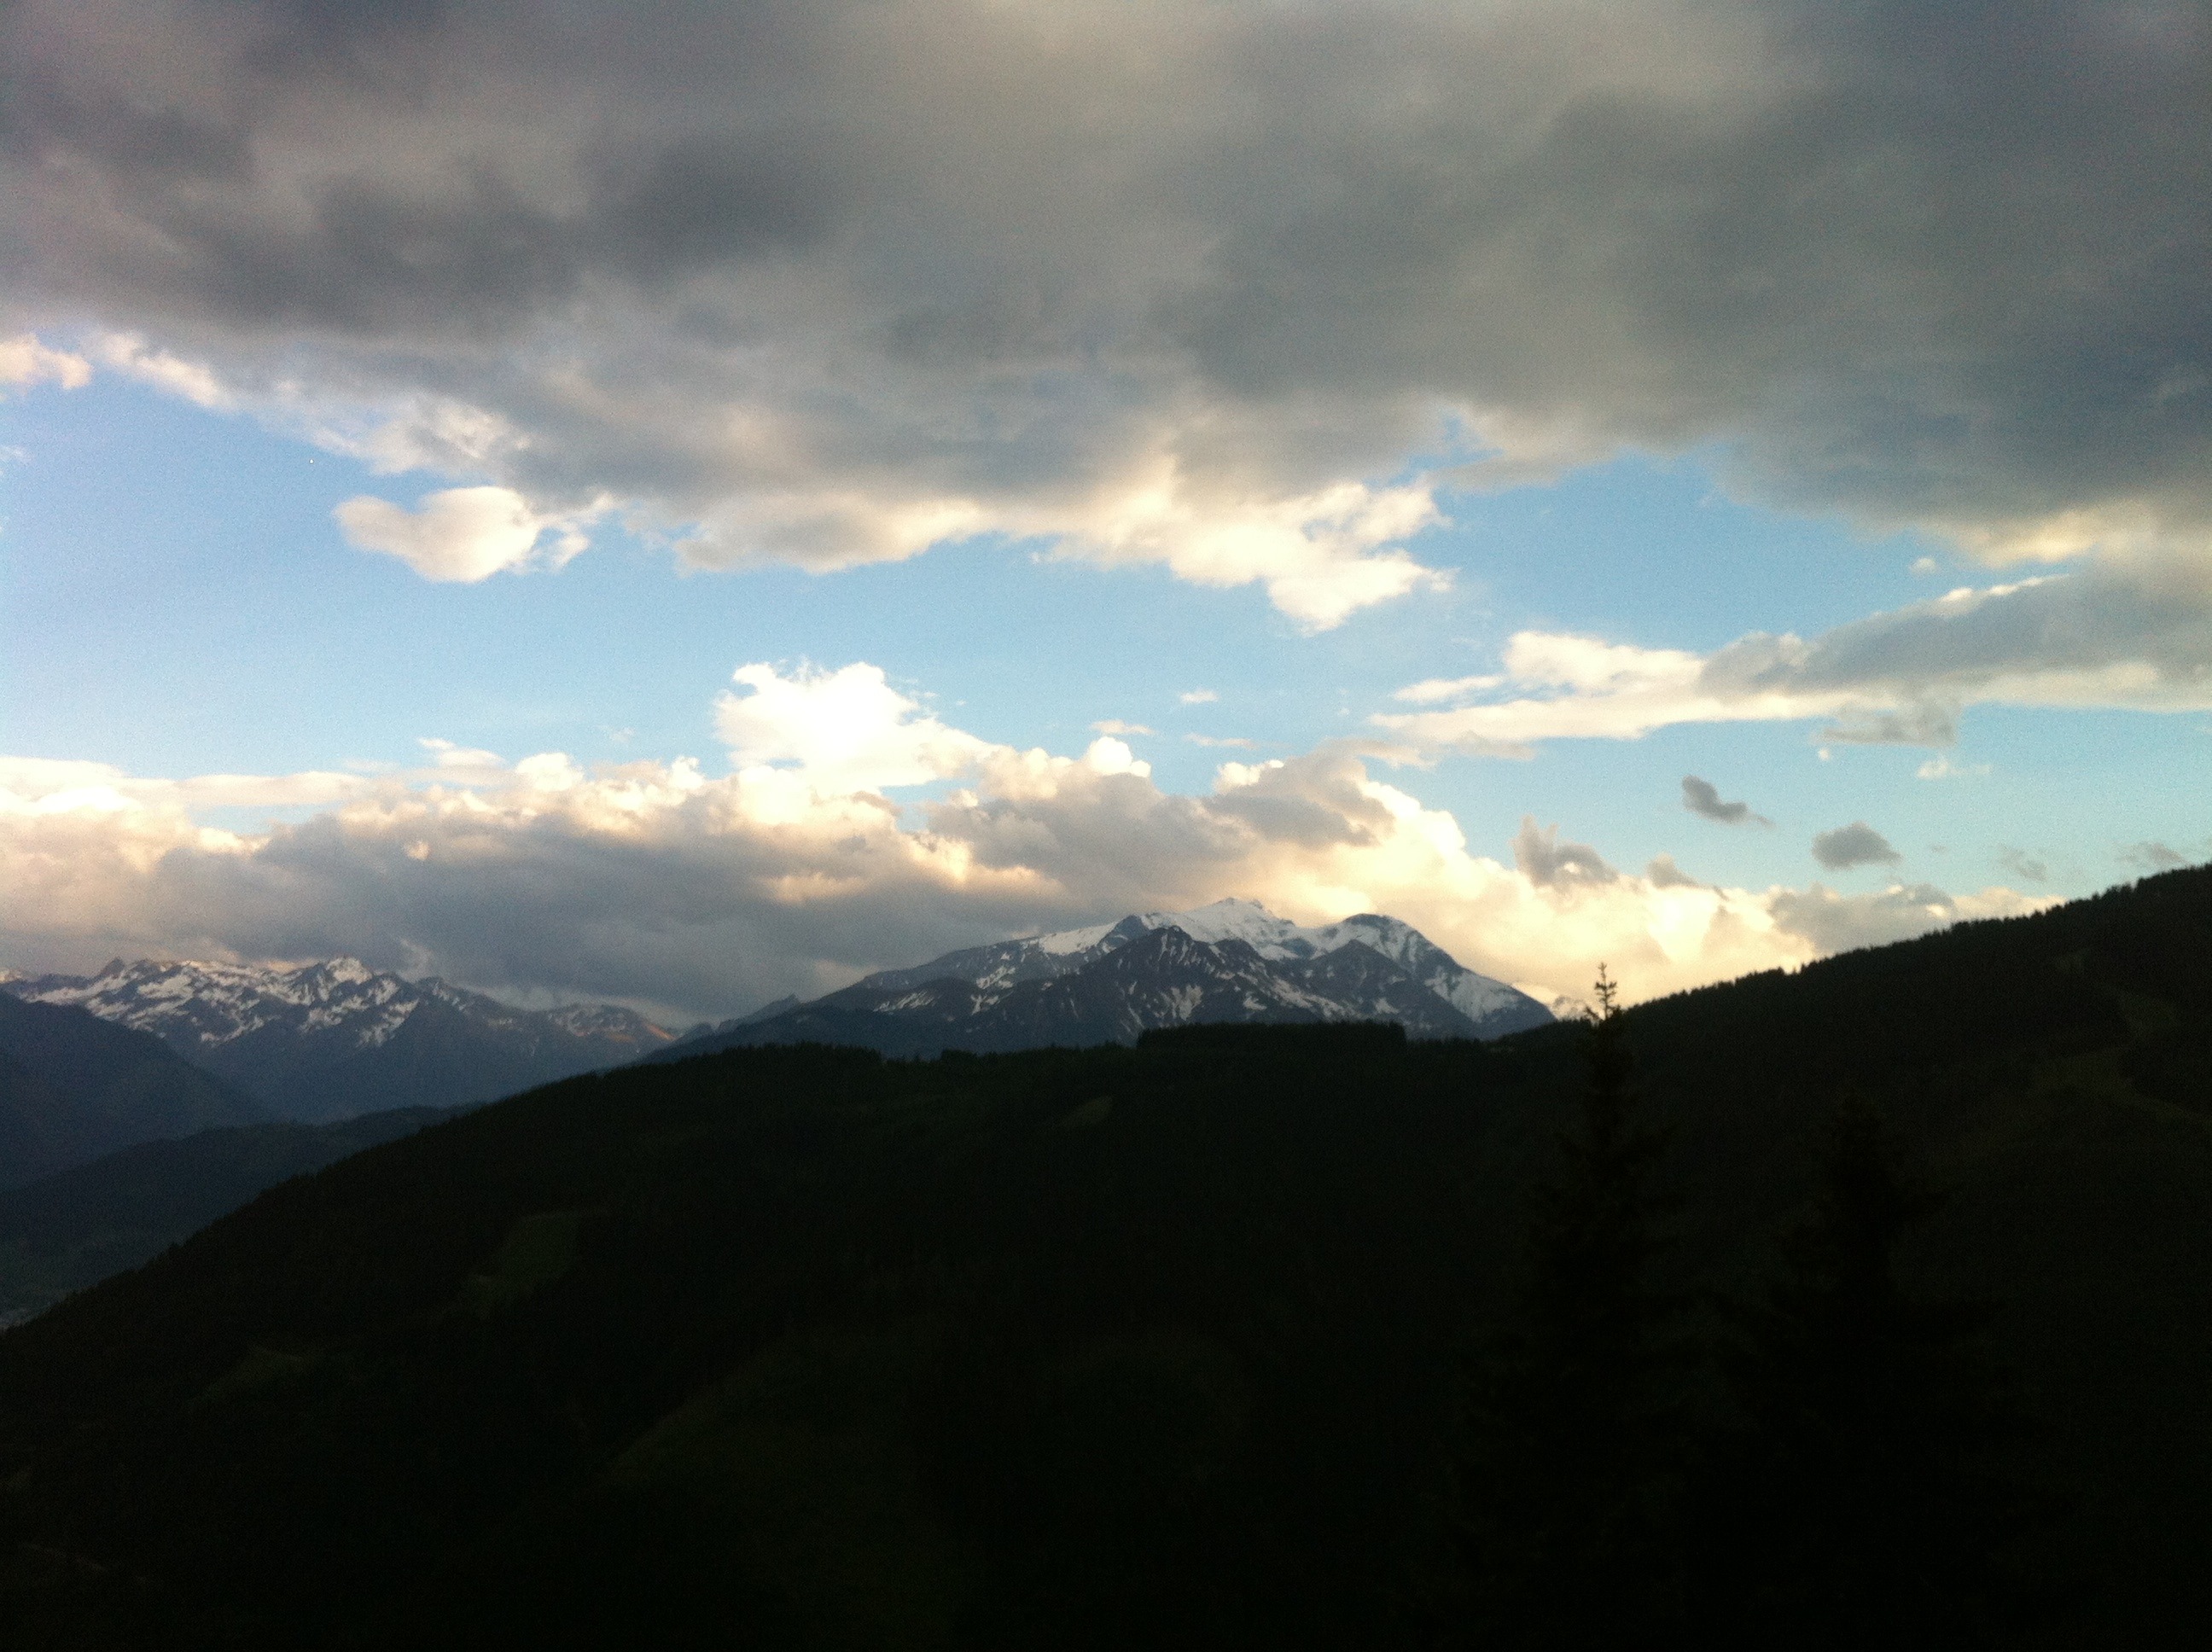
nature, mountain, cloud, sky, sunrise, sunset, sunlight, morning, hill, dawn, valley, mountain range, dusk, weather, highland, ridge, austria, alps, plateau, fell, loch, landform, meteorological phenomenon, geographical feature, atmospheric phenomenon, mountainous landforms, zell am see